The Yankles

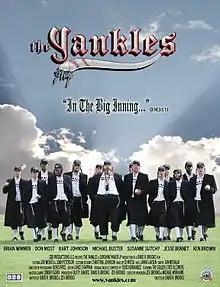
Theatrical poster

The Yankles is a 2009 film about a fictitious college-level baseball team made up of students from an Orthodox Yeshiva.